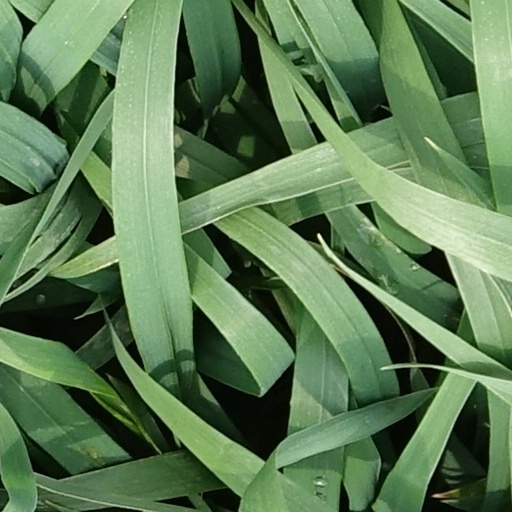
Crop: wheat